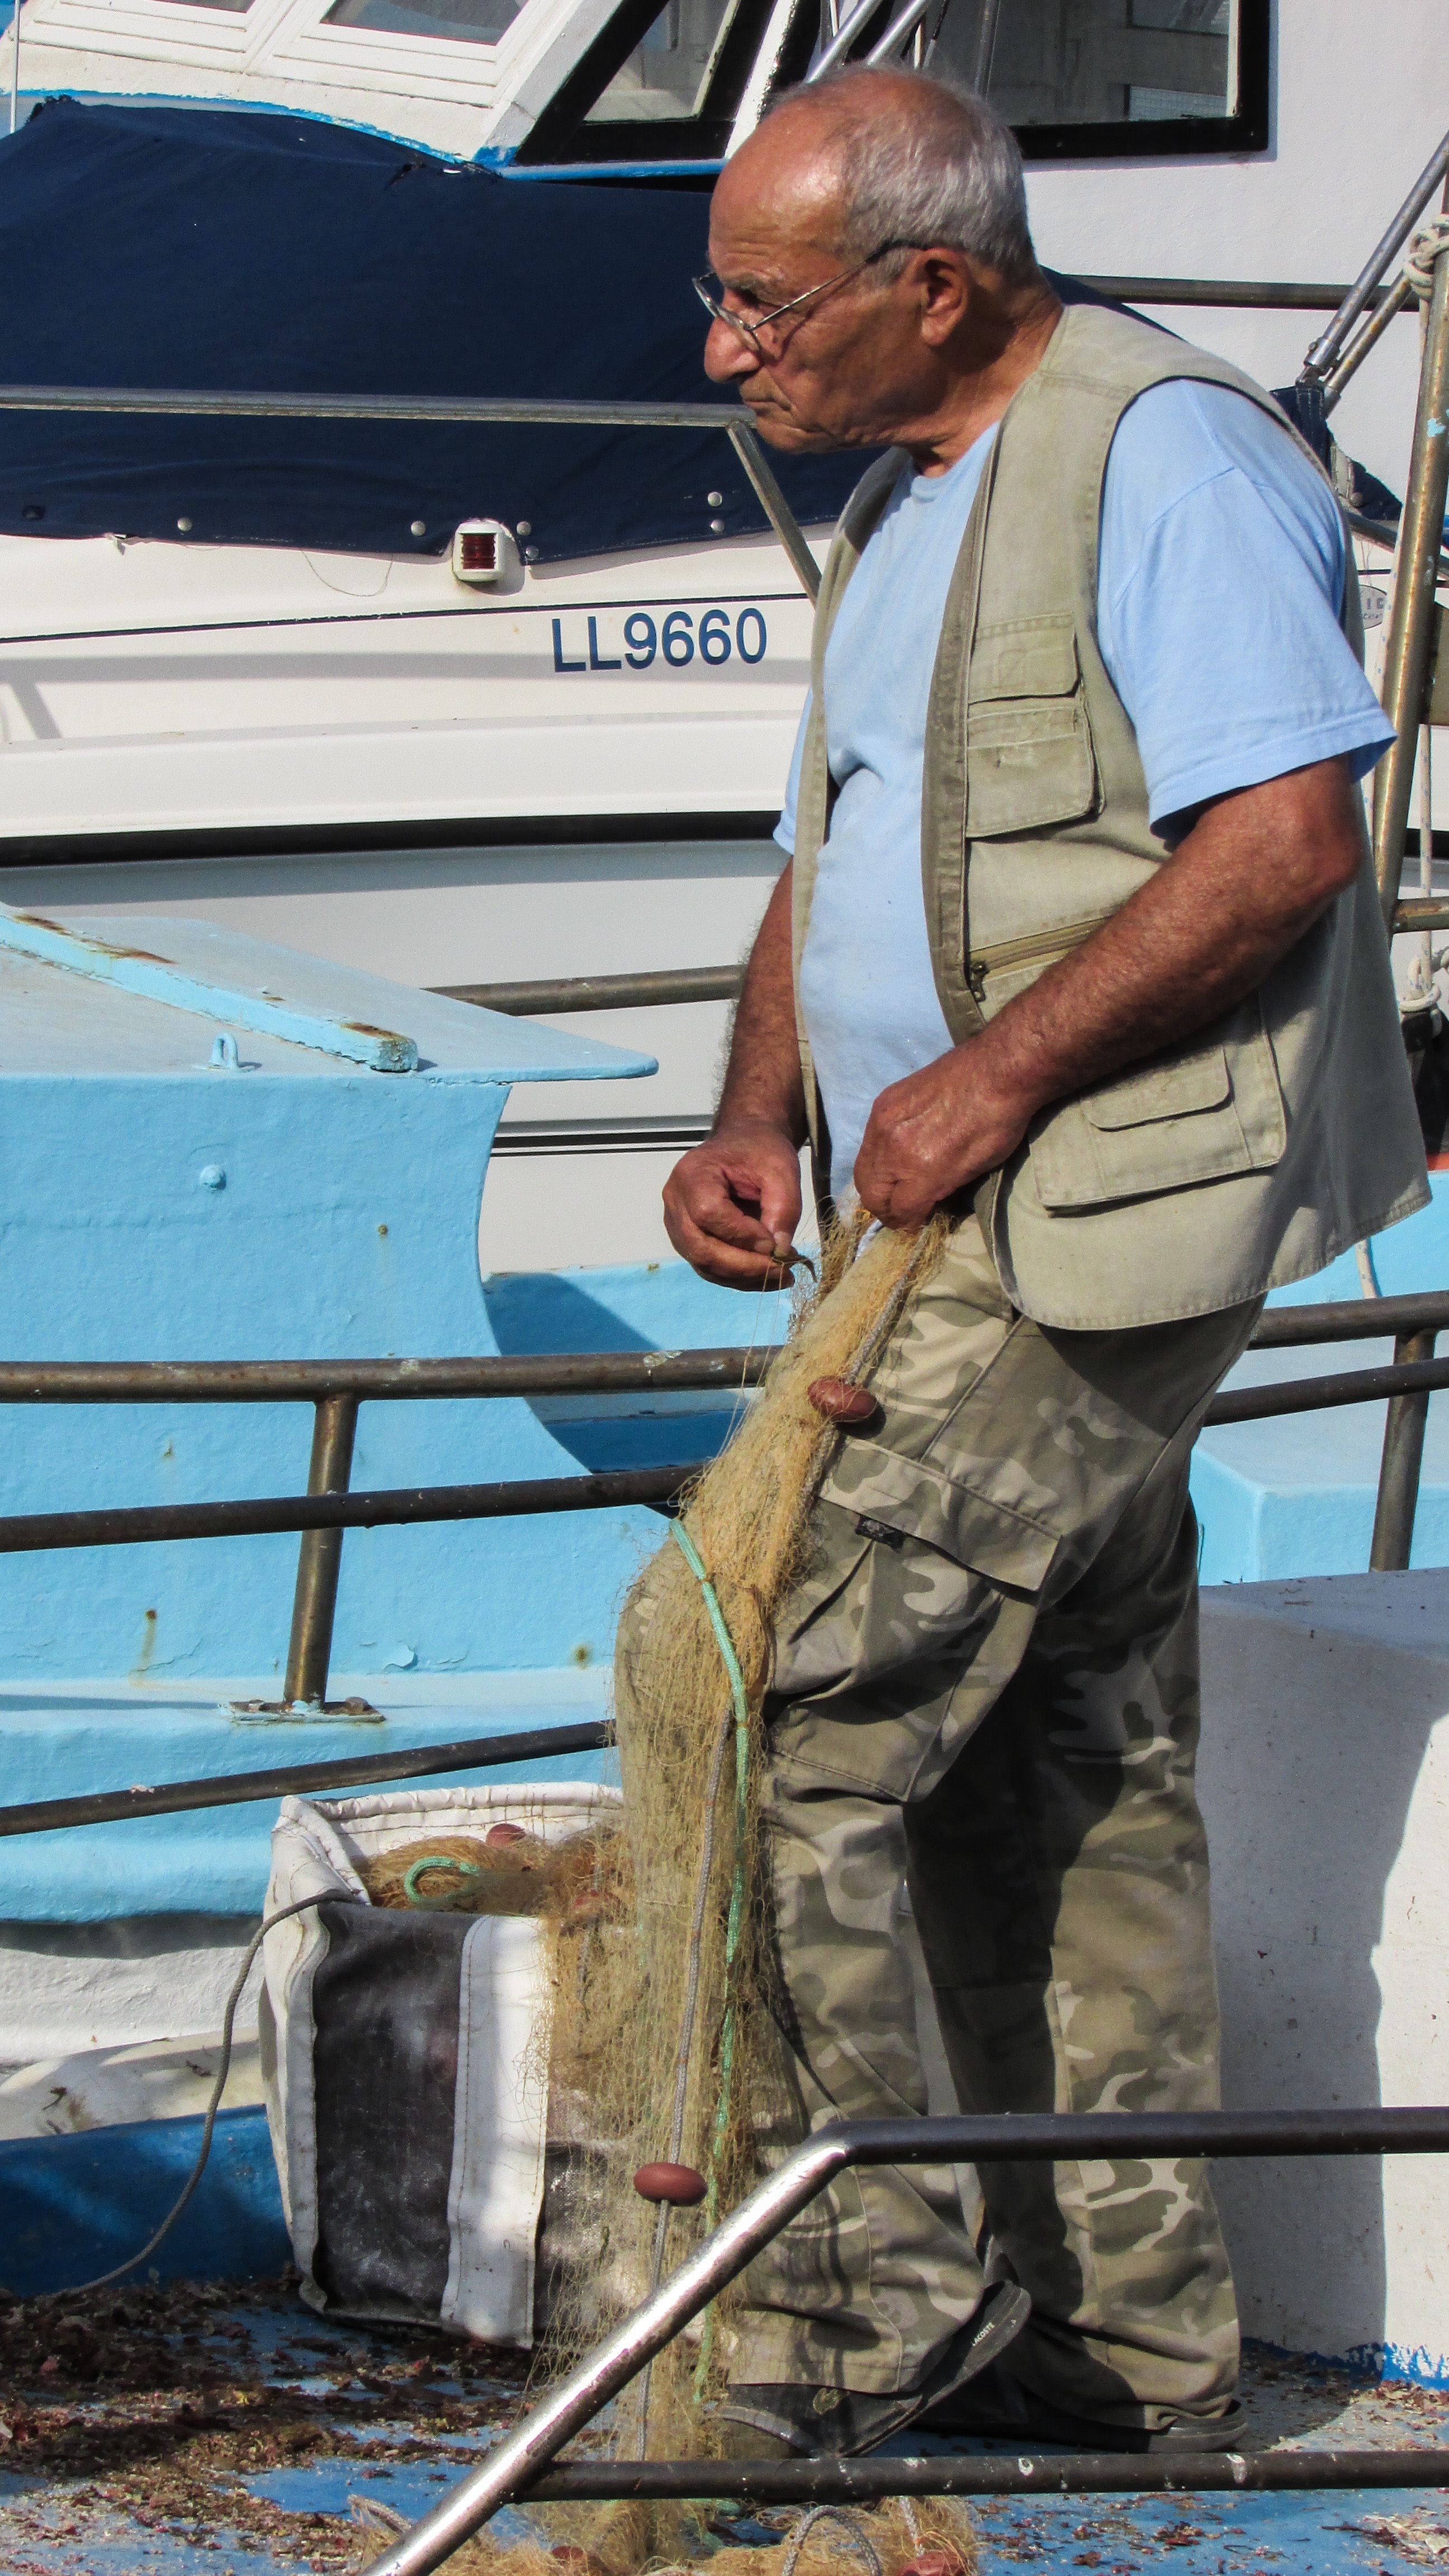
fishing, fisherman, harbour, nets, traditional, cyprus, laborer, ayia napa, fixing nets